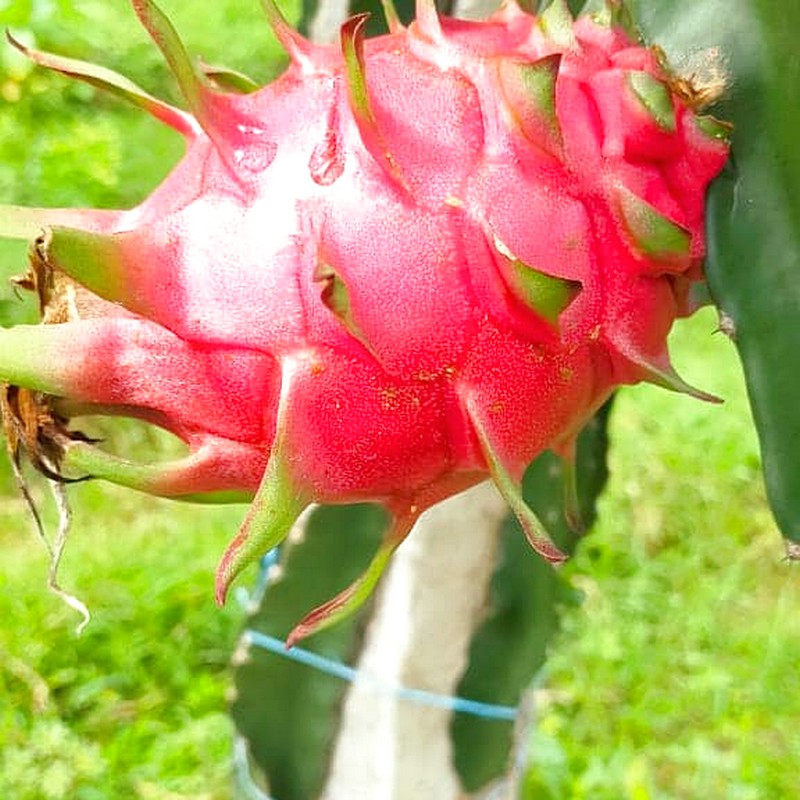
Label: Mature Dragon Fruit